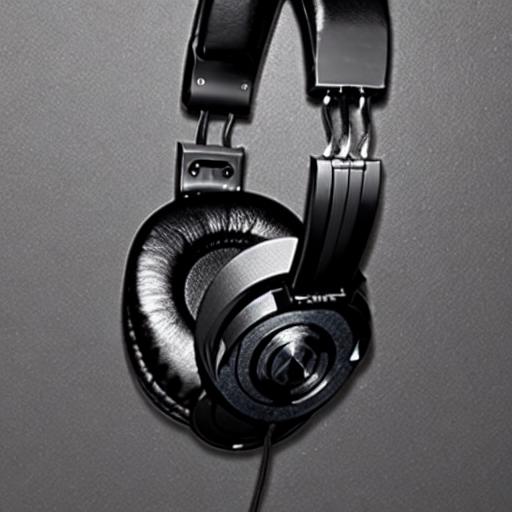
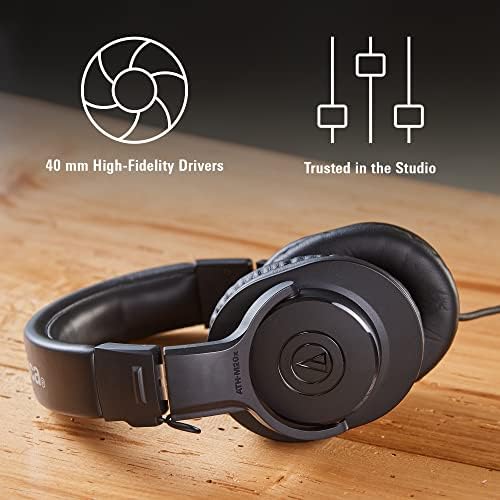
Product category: headphones
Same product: no